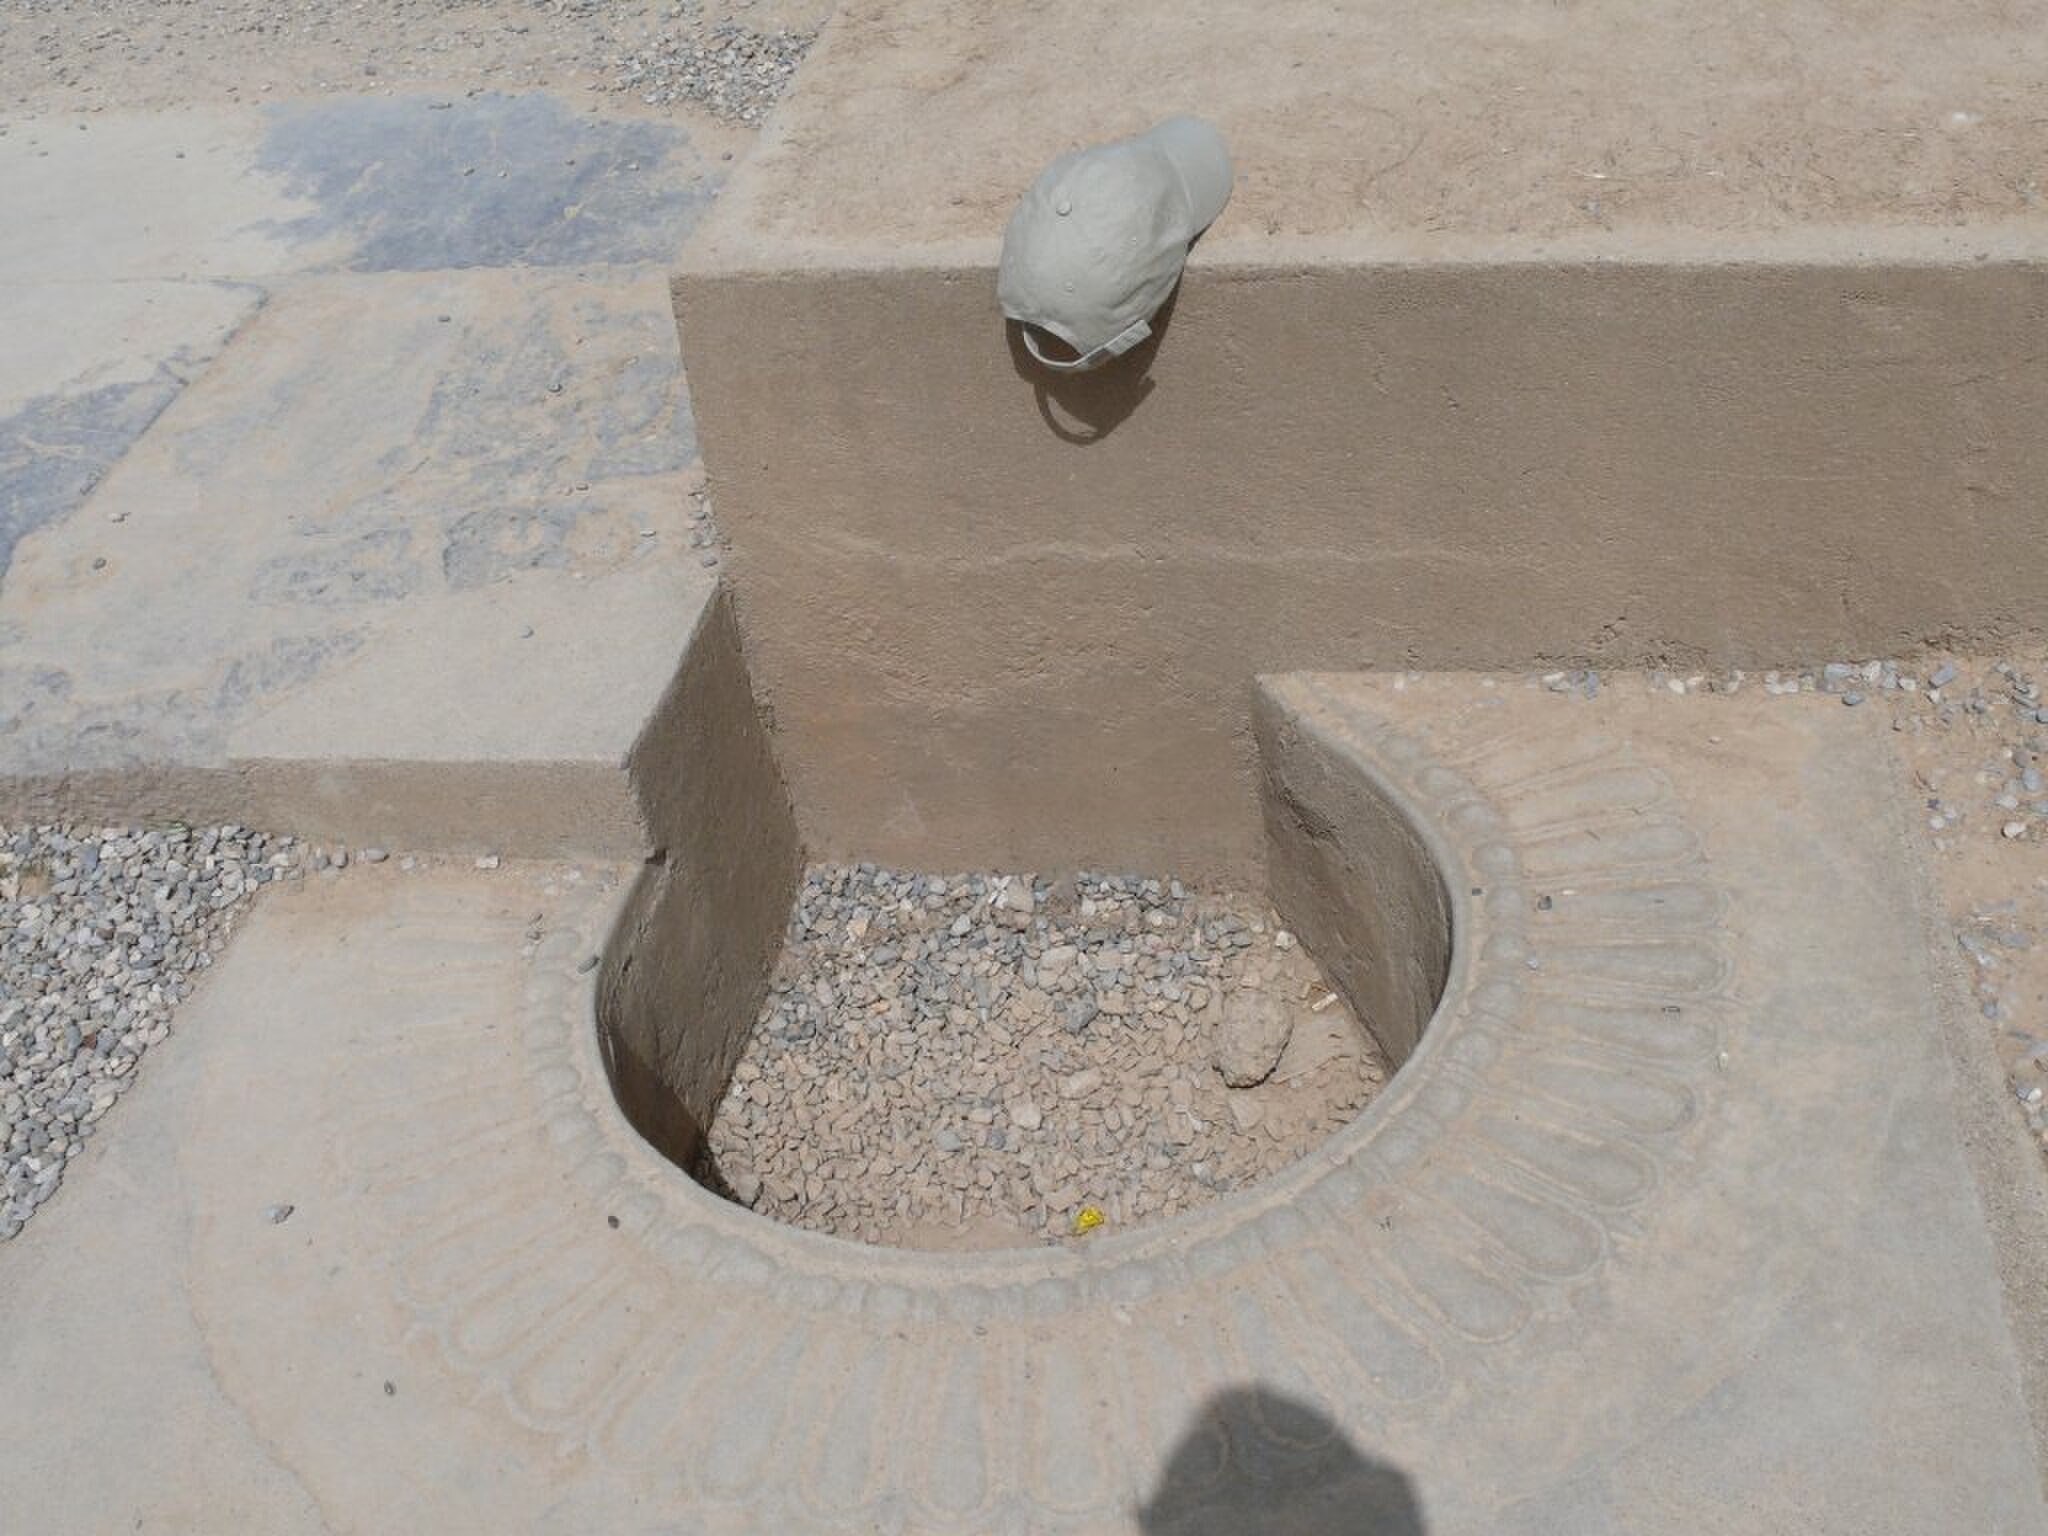
Title: Persepolis Door Pivot
Description: Door Pivot, Haddish Palace, Persepolis Iran
Date: 2007-04
Categories: Self-published work, PD-self, Door-post socket in Persepolis